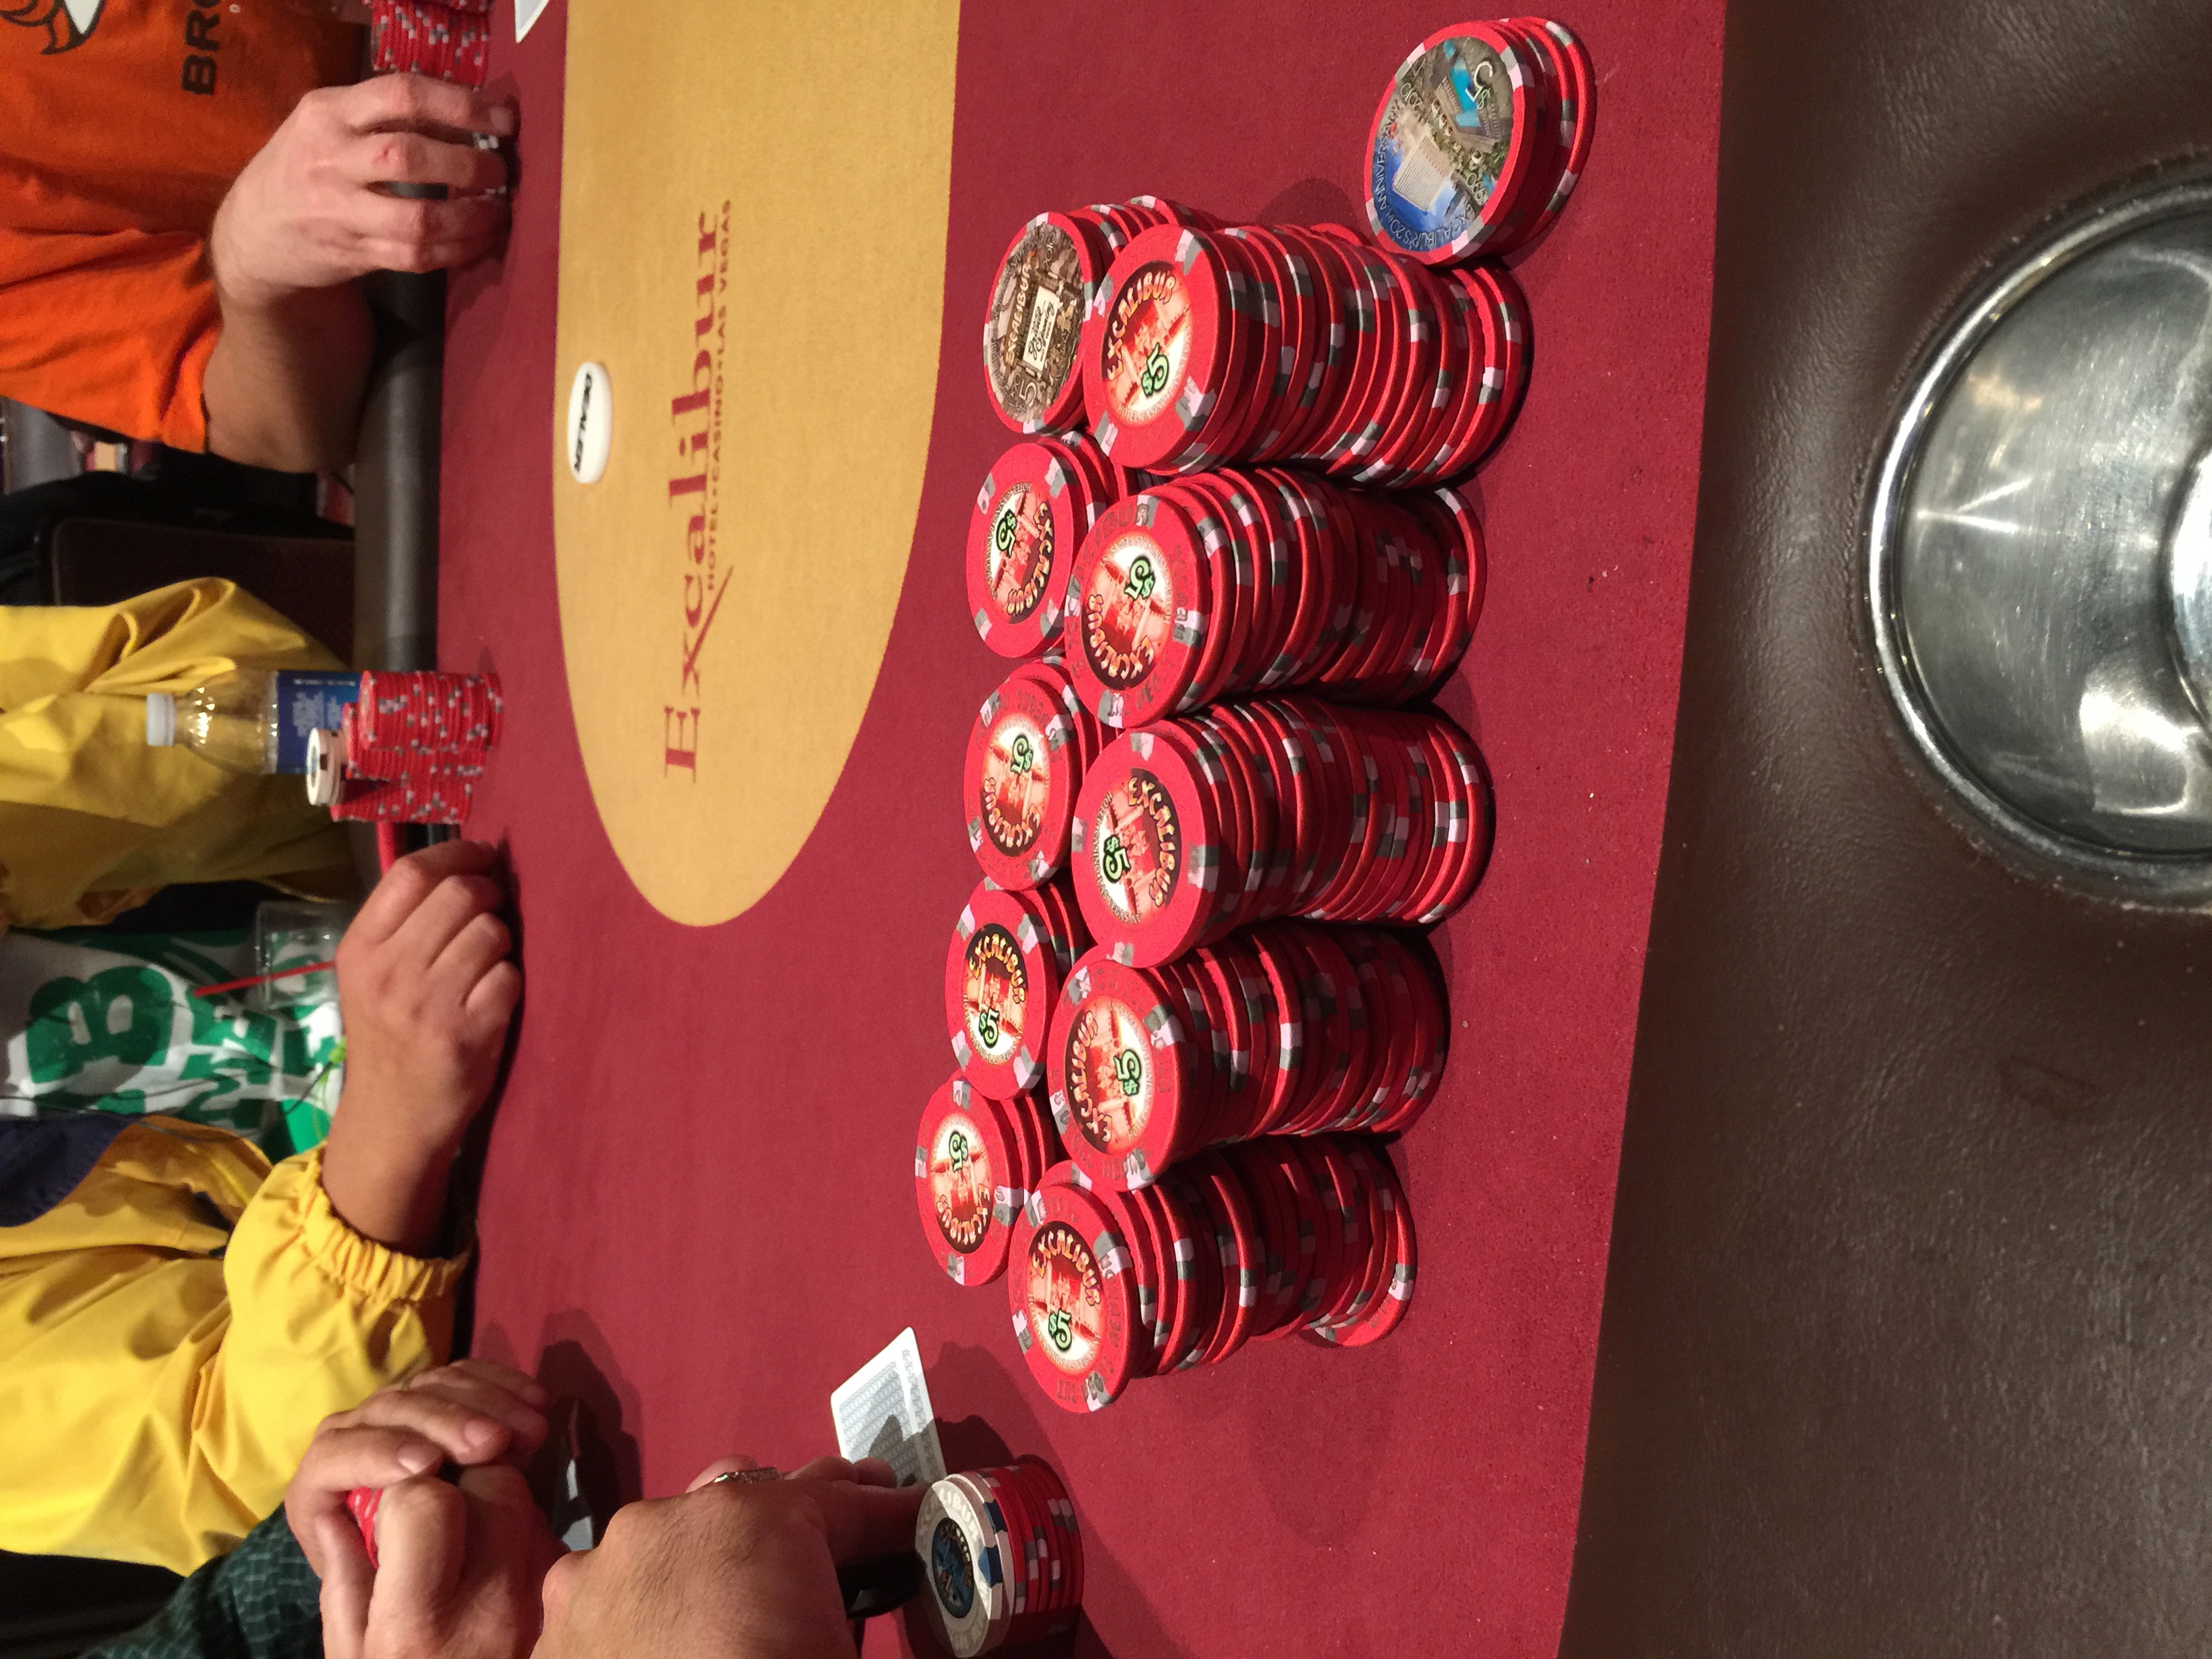
red, gambling, games